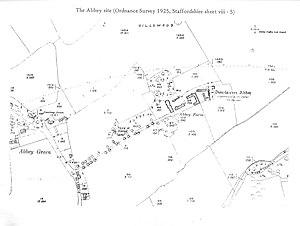
Plan des ruines de l'abbaye de Dieulacres et de ses environs, relevés en 1925.
L’abbaye de Dieulacres ou de Dieulacress est une ancienne abbaye cistercienne située dans la paroisse civile de Leek, plus précisément dans le hameau d'Abbey Green. Elle est créée par déplacement en 1214 depuis Poulton, abbaye fondée en 1153 mais contrainte de se déplacer pour des raisons politiques et religieuses.